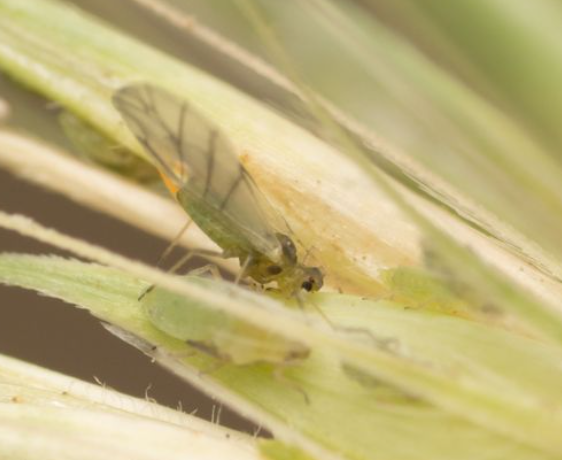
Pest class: russian_wheat_aphid